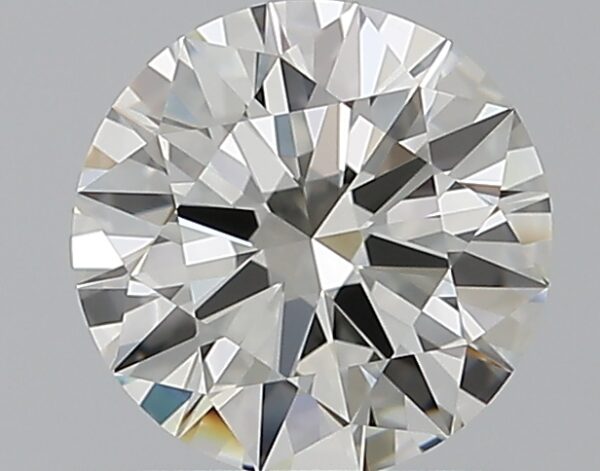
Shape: round
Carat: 1.2
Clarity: VVS2
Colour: I
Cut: EX
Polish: EX
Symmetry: EX
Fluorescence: N
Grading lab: GIA
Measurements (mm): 6.88 x 6.92 x 4.15